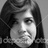
Emotion: neutral